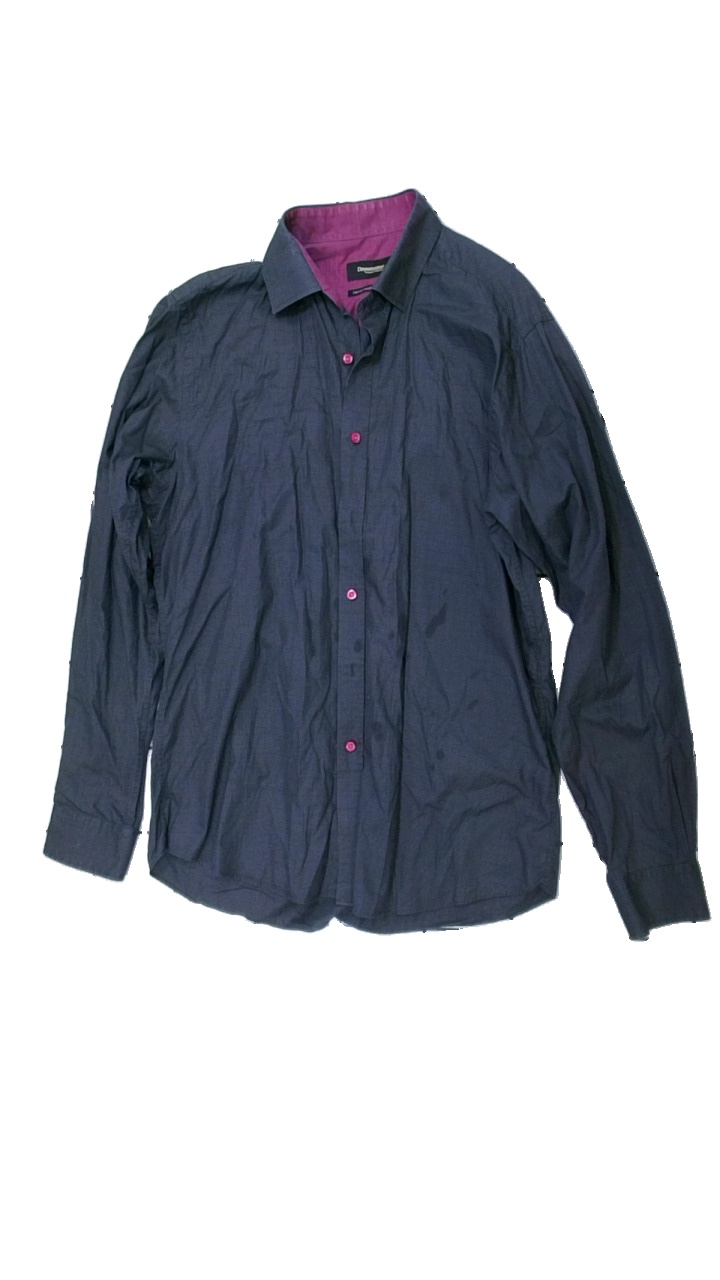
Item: Shirt (Men)
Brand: Dressman
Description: grå rutig skjorta med stora fett fläckar fram
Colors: Grey
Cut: Regular
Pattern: Checkered print
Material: ?
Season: All
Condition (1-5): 2
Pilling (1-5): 5
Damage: fläckar
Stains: Major
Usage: Export
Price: <50